Harry Johan Olai Klippenvåg

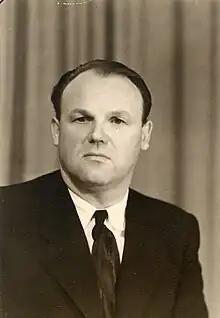

Harry Johan Olai Klippenvåg (12 May 1913 – 11 November 1994) was a Norwegian politician for the Labour Party.